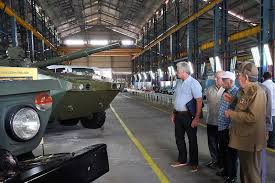
Label: BTR-60